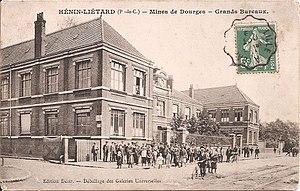
Grands bureaux de Dourges à Hénin-Liétard, vers 1905.
La Compagnie des mines de Dourges est une compagnie minière qui a exploité la houille dans le Bassin minier du Nord-Pas-de-Calais à partir de 1856, date à laquelle la fosse nᵒ 2 a commencé à produire. Les premiers travaux pour une fosse nᵒ 1 ont débuté en 1850, mais quatre ans plus tard, le puits menace de s'effondrer. Le puits nᵒ 2 est donc entrepris, toujours à Hénin-Beaumont à cinquante mètres de l'avaleresse. Puis sont successivement ouvertes la fosse nᵒ 3 à Hénin-Beaumont et nᵒ 4 à Noyelles-Godault. L'avaleresse nᵒ 5, dans cette même commune, est un échec. Les fosses nᵒˢ 6 et 6 bis sont ensuite entreprises sur deux carreaux différents à Hénin-Beaumont et la fosse nᵒ 7 - 7 bis à Montigny-en-Gohelle. C'est à cette même période, dans les années 1890 - 1900 que les fosses nᵒˢ 2, 3 et 4 se dotent d'un puits bis.
Hénin-Beaumont est une commune française située dans le département du Pas-de-Calais en région Hauts-de-France.